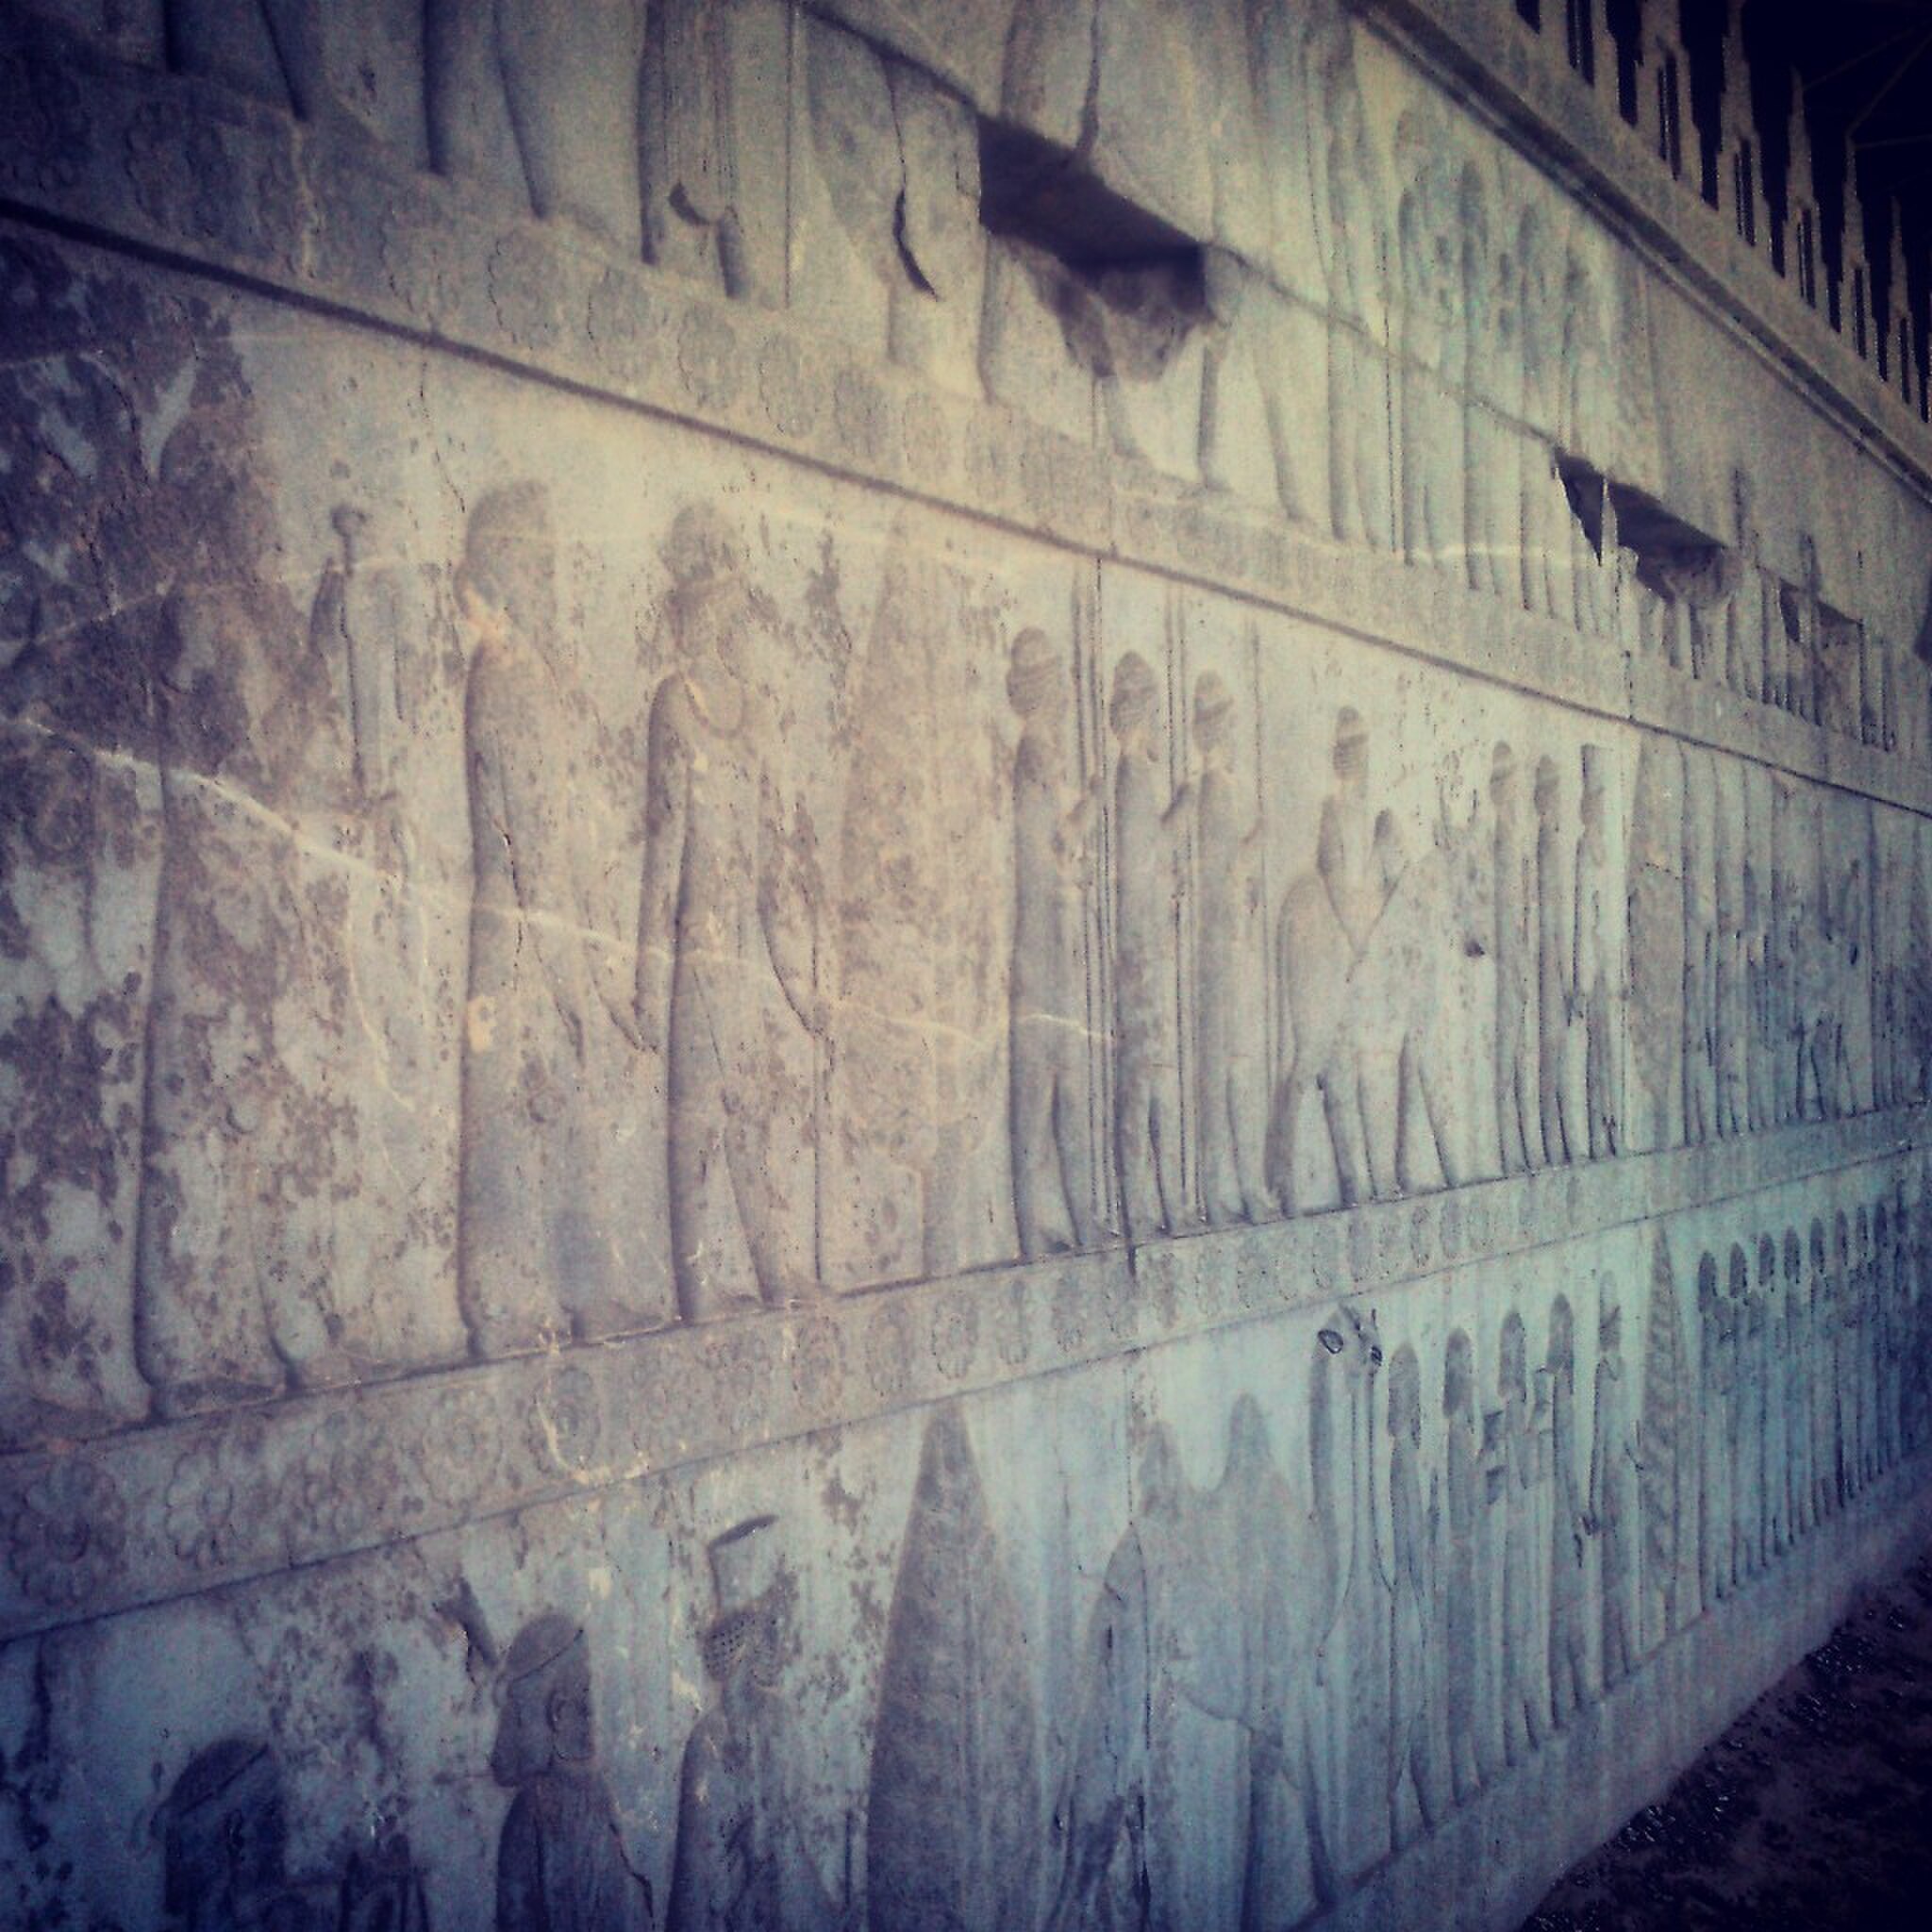
Title: تخت جمشید16
Date: 2015-09-22
Categories: Media lacking a description, Self-published work, Images from Wiki Loves Monuments 2016, Uploaded via Campaign:wlm-ir, Images from Wiki Loves Monuments 2016 in Iran, Iran photographs taken on 2015-09-22, Images from Wiki Loves Monuments missing SDC depicts, Images from Wiki Loves Monuments missing SDC location of creation, Reliefs of gift-bearing delegations, Apadana of Persepolis